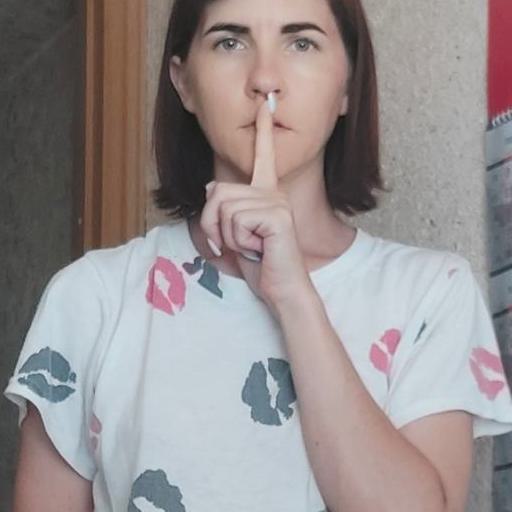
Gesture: mute